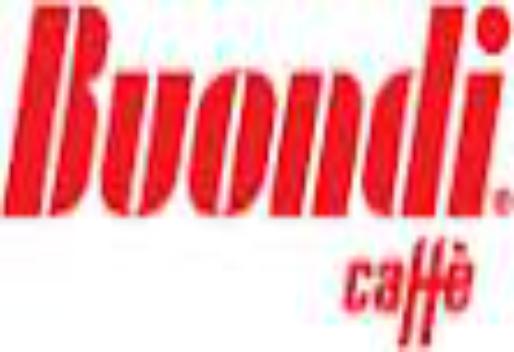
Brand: Buondi
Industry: Food